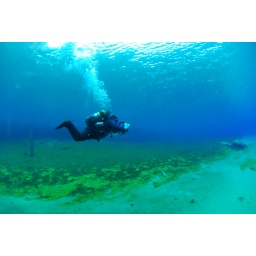
I love using my nikon 10.5mm fisheye in clear lake in oregon